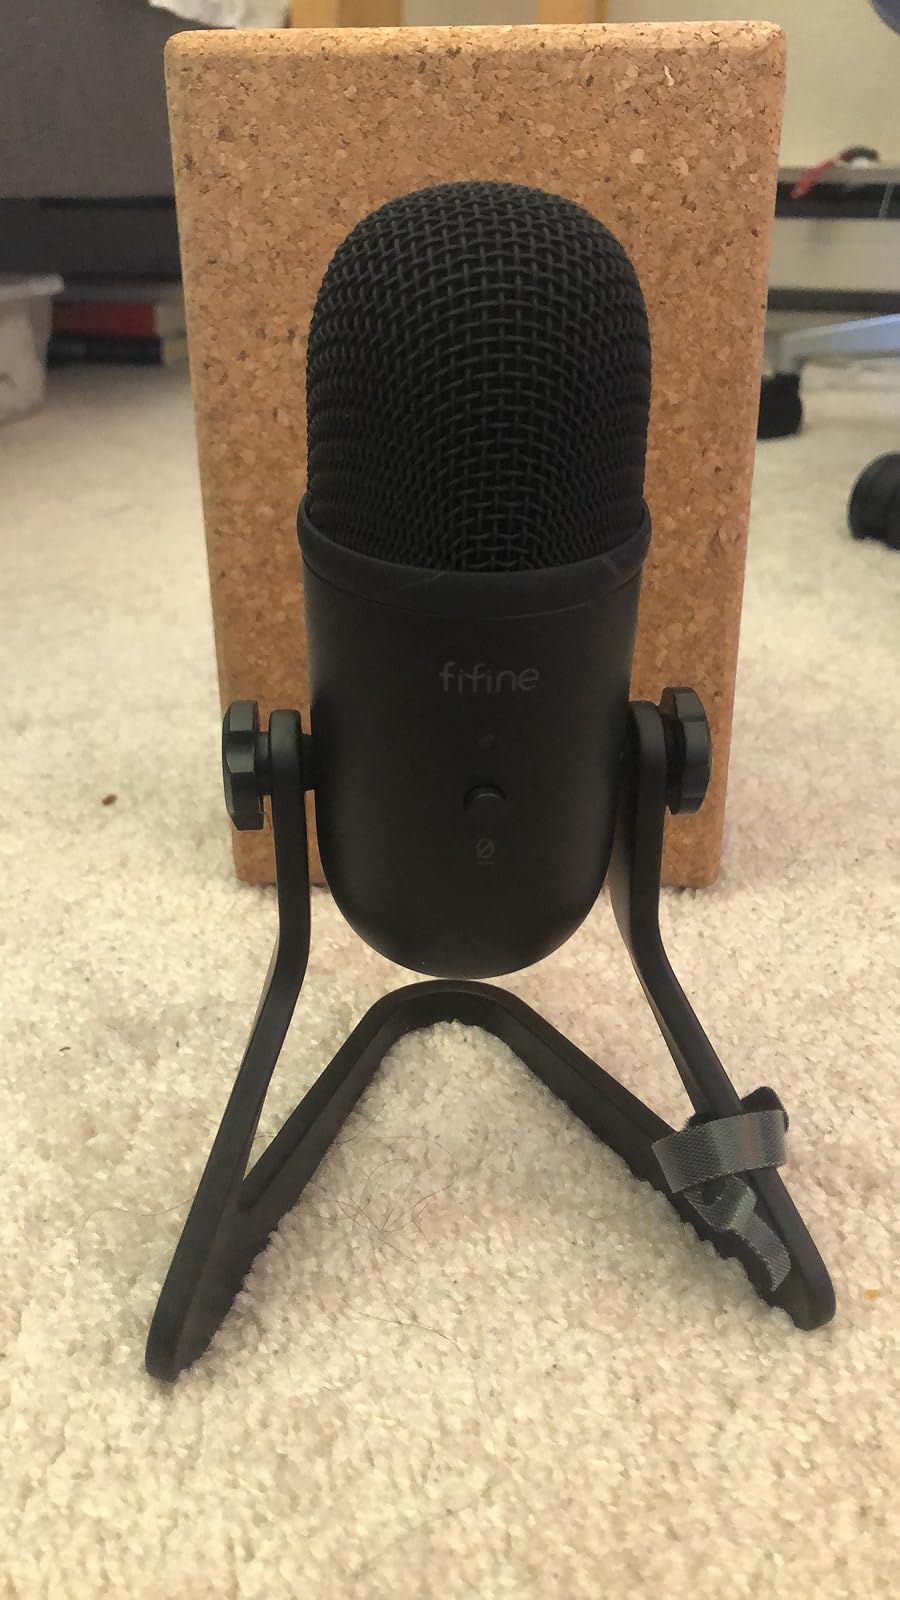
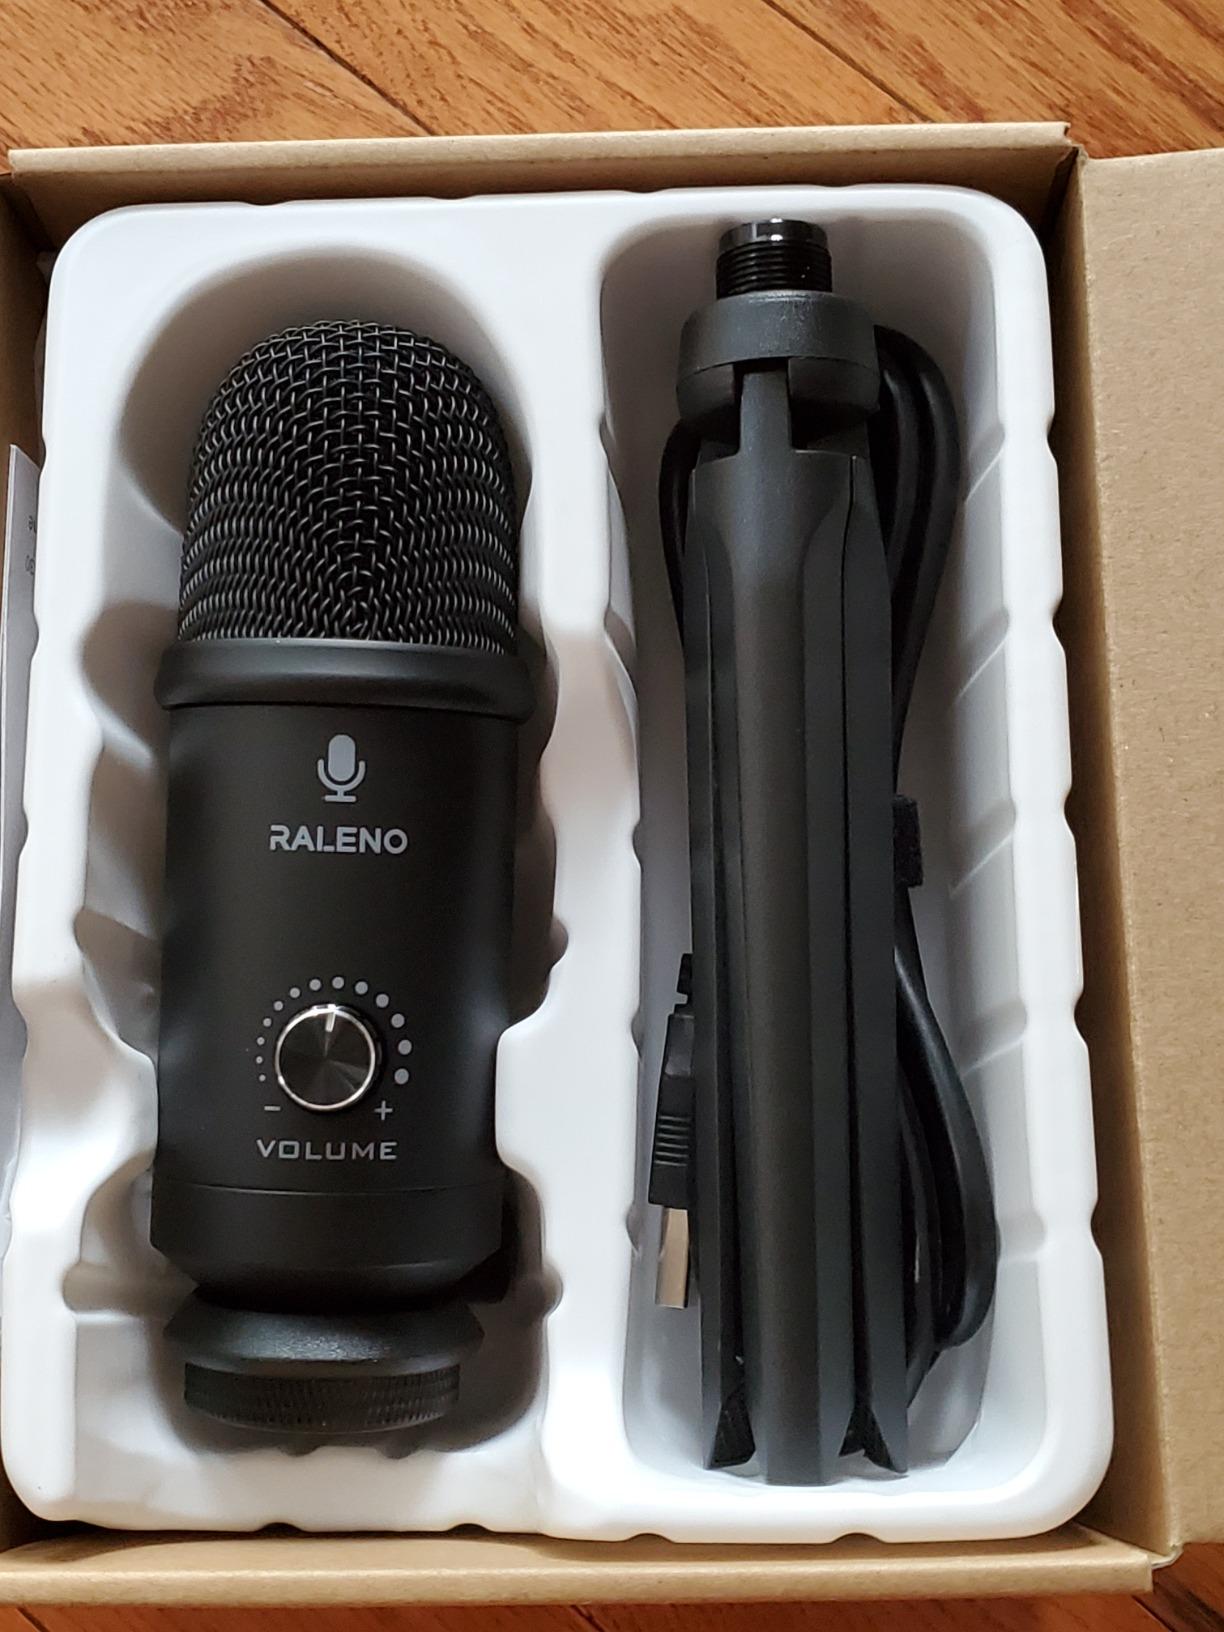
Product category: microphone
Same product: no